Manuel Gálvez

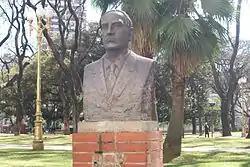
A bust of Gálvez in Buenos Aires.

Gálvez was a prolific writer whose works covered a number of styles and genres. As a novelist his works included "La sombra del convento", "El cántico espiritual", "Miércoles Santo", "La tragedia de un hombre fuerte", "La noche toca a su fin y Cautiverio", "La muerte en las calles" (1949), "Nacha Regules" (1919) and "Historia de arrabal" (1923), the latter two works proving his most widely celebrated. He was a literary prize winner for both "Los caminos de la muerte" (1928) and "El general Quiroga" (1932). His theatrical works include "El hombre de los ojos azules" (1928) and "Calibán" (1943).